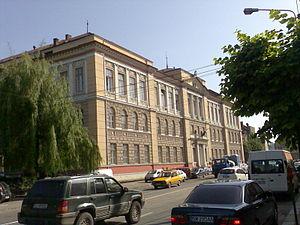
L'Université technique est une université publique de Cluj-Napoca, Transylvanie, Roumanie, fondée en 1948.